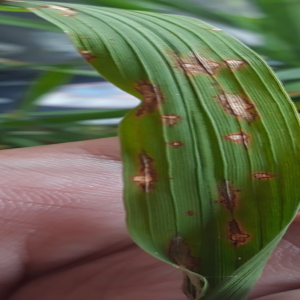
Disease: Blast